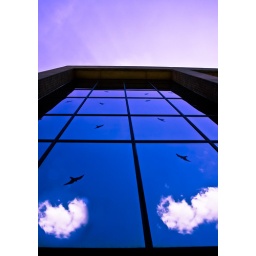
Birds on the window flying in the sky.